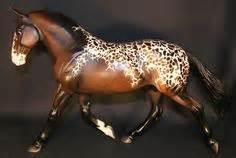
horse